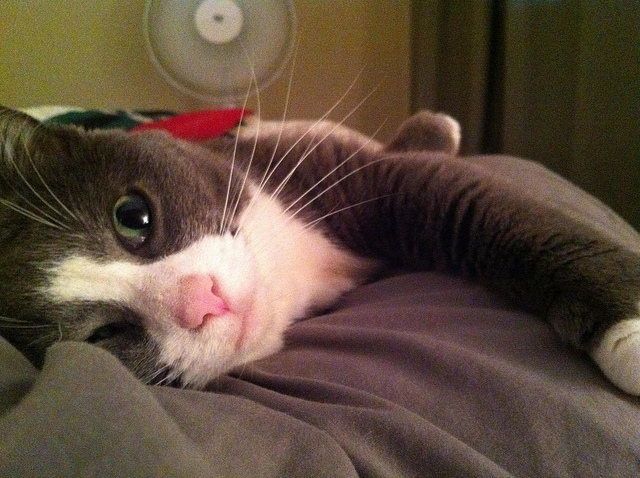
user: Given an image and a question. Answer the question in a short answer. Question: How is the cat in this photo keeping cool? Short Answer:
assistant: fan